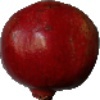
Label: Pomegranate 1